Chaska, Minnesota

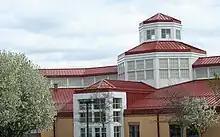
Chaska Community Center

Throughout the first half of the 20th century, Chaska's population averaged about 2,000 and the nature of the city remained unchanged. The city retained its small-town image until the 1950s when the transition to a metropolitan community began. The expansion of the seven-county metropolitan area reached Chaska in the 1960s. With that expansion came the introduction of the Jonathan New Town design concept in 1966. The Jonathan "new town" development within Chaska brought new land, new jobs and new people to the community.